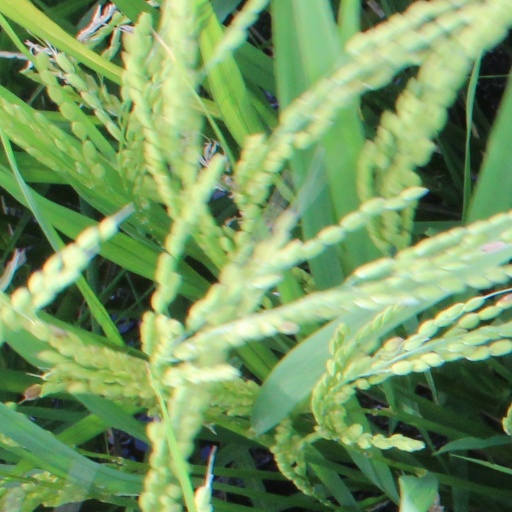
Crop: rice